Secret Gospel of Mark

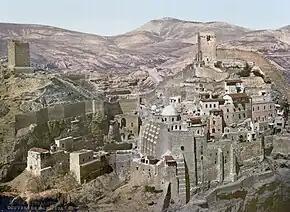
The ancient Mar Saba monastery, . At the top right is the Northern Tower harbouring the Tower Library, where Morton Smith in 1958 discovered the Vossius book with the inscribed letter of Clement.

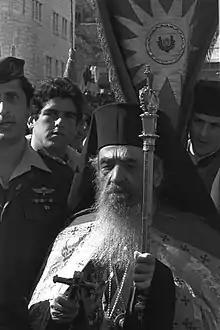
The Greek Orthodox Patriarch Benedict I of Jerusalem, who gave Morton Smith "permission to spend three weeks at Mar Saba [to] study the manuscripts there"

During a trip to Jordan, Israel, Turkey, and Greece in the summer of 1958 "hunting for collections of manuscripts", Morton Smith also visited the Greek Orthodox monastery of Mar Saba situated between Jerusalem and the Dead Sea. He had been granted permission by the Patriarch Benedict I of Jerusalem to stay there for three weeks and study its manuscripts. It was while cataloguing documents in the tower library of Mar Saba, he later reported, that he discovered a previously unknown letter written by Clement of Alexandria in which Clement quoted two passages from a likewise previously unknown longer version of the Gospel of Mark, which Smith later named the "Secret Gospel of Mark". The text of the letter was handwritten into the endpapers of Isaac Vossius' 1646 printed edition of the works of Ignatius of Antioch. This letter is referred to by many names, including the Mar Saba letter, the Clement letter, the Letter to Theodore and Clement's letter to Theodore.